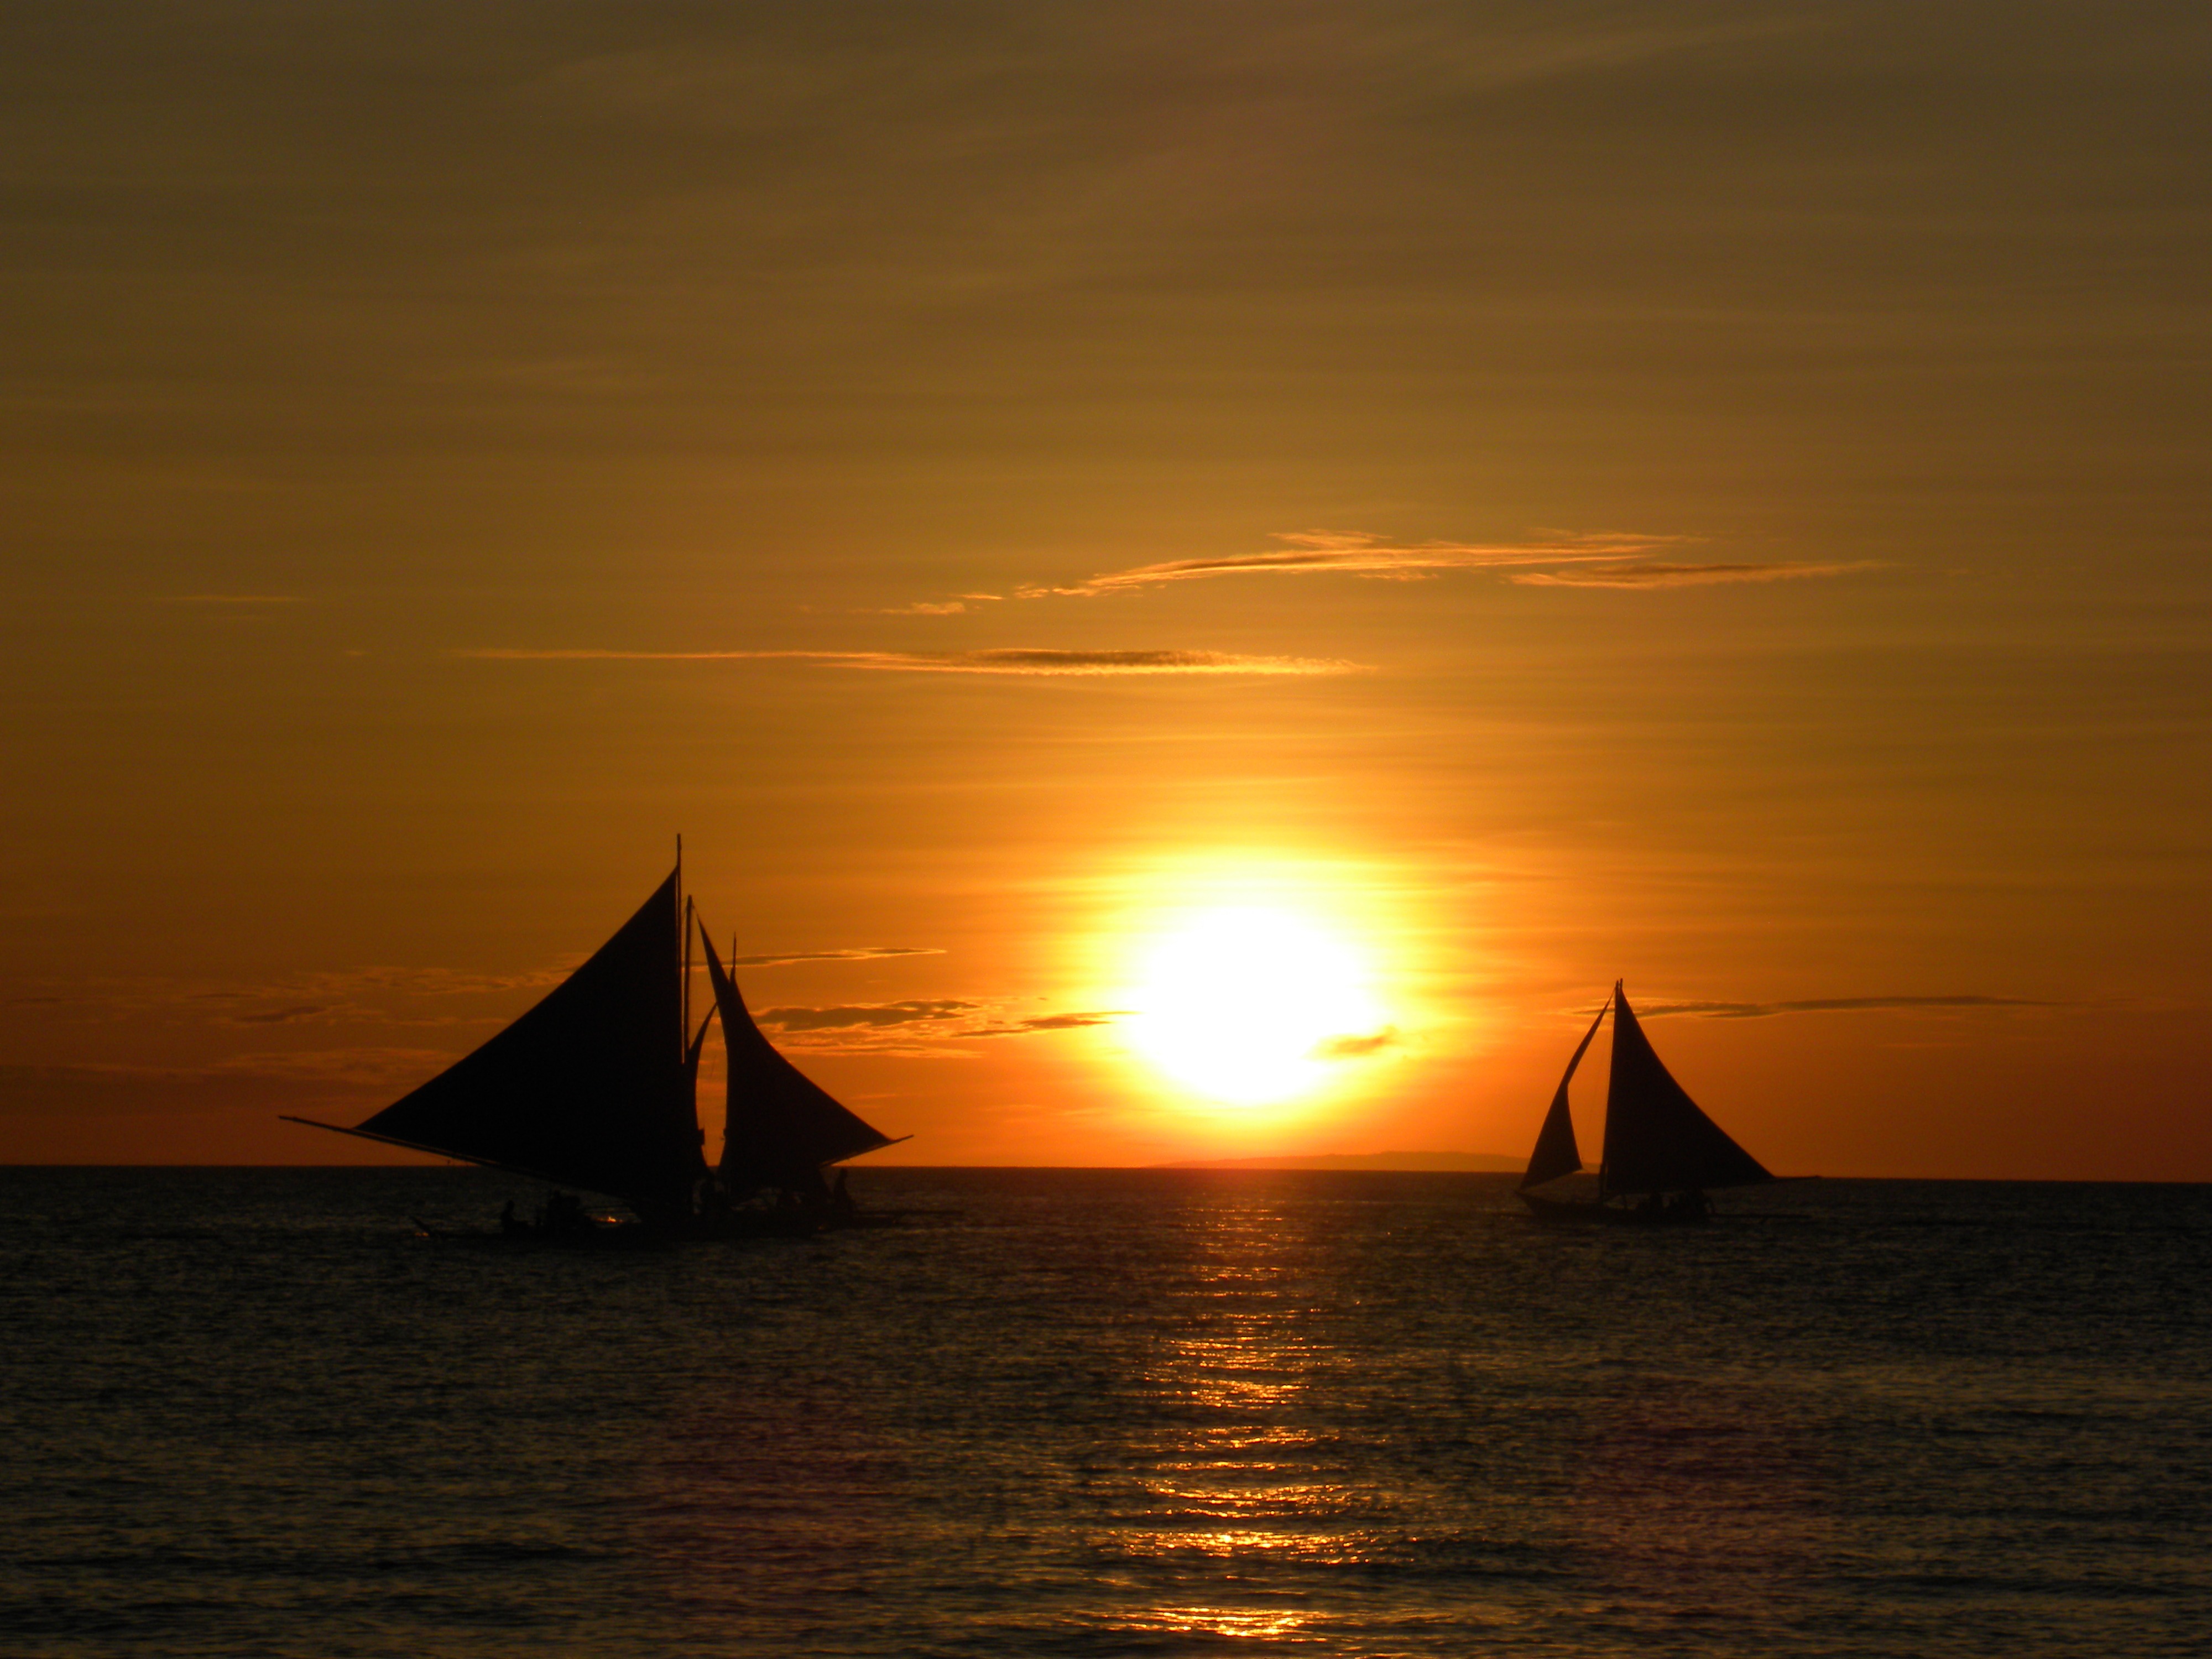
beach, sea, coast, nature, ocean, horizon, silhouette, sky, sun, sunrise, sunset, sunlight, morning, wave, dawn, dusk, evening, vehicle, sailing, boats, afterglow, sail boats